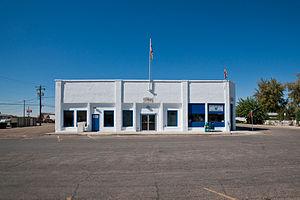
Notus est une ville américaine située dans le comté de Canyon en Idaho.